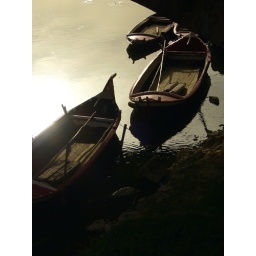
Small wooden boats under Ponte Vecchio Bridge - Florence (Italy) 20 Auust 2006.